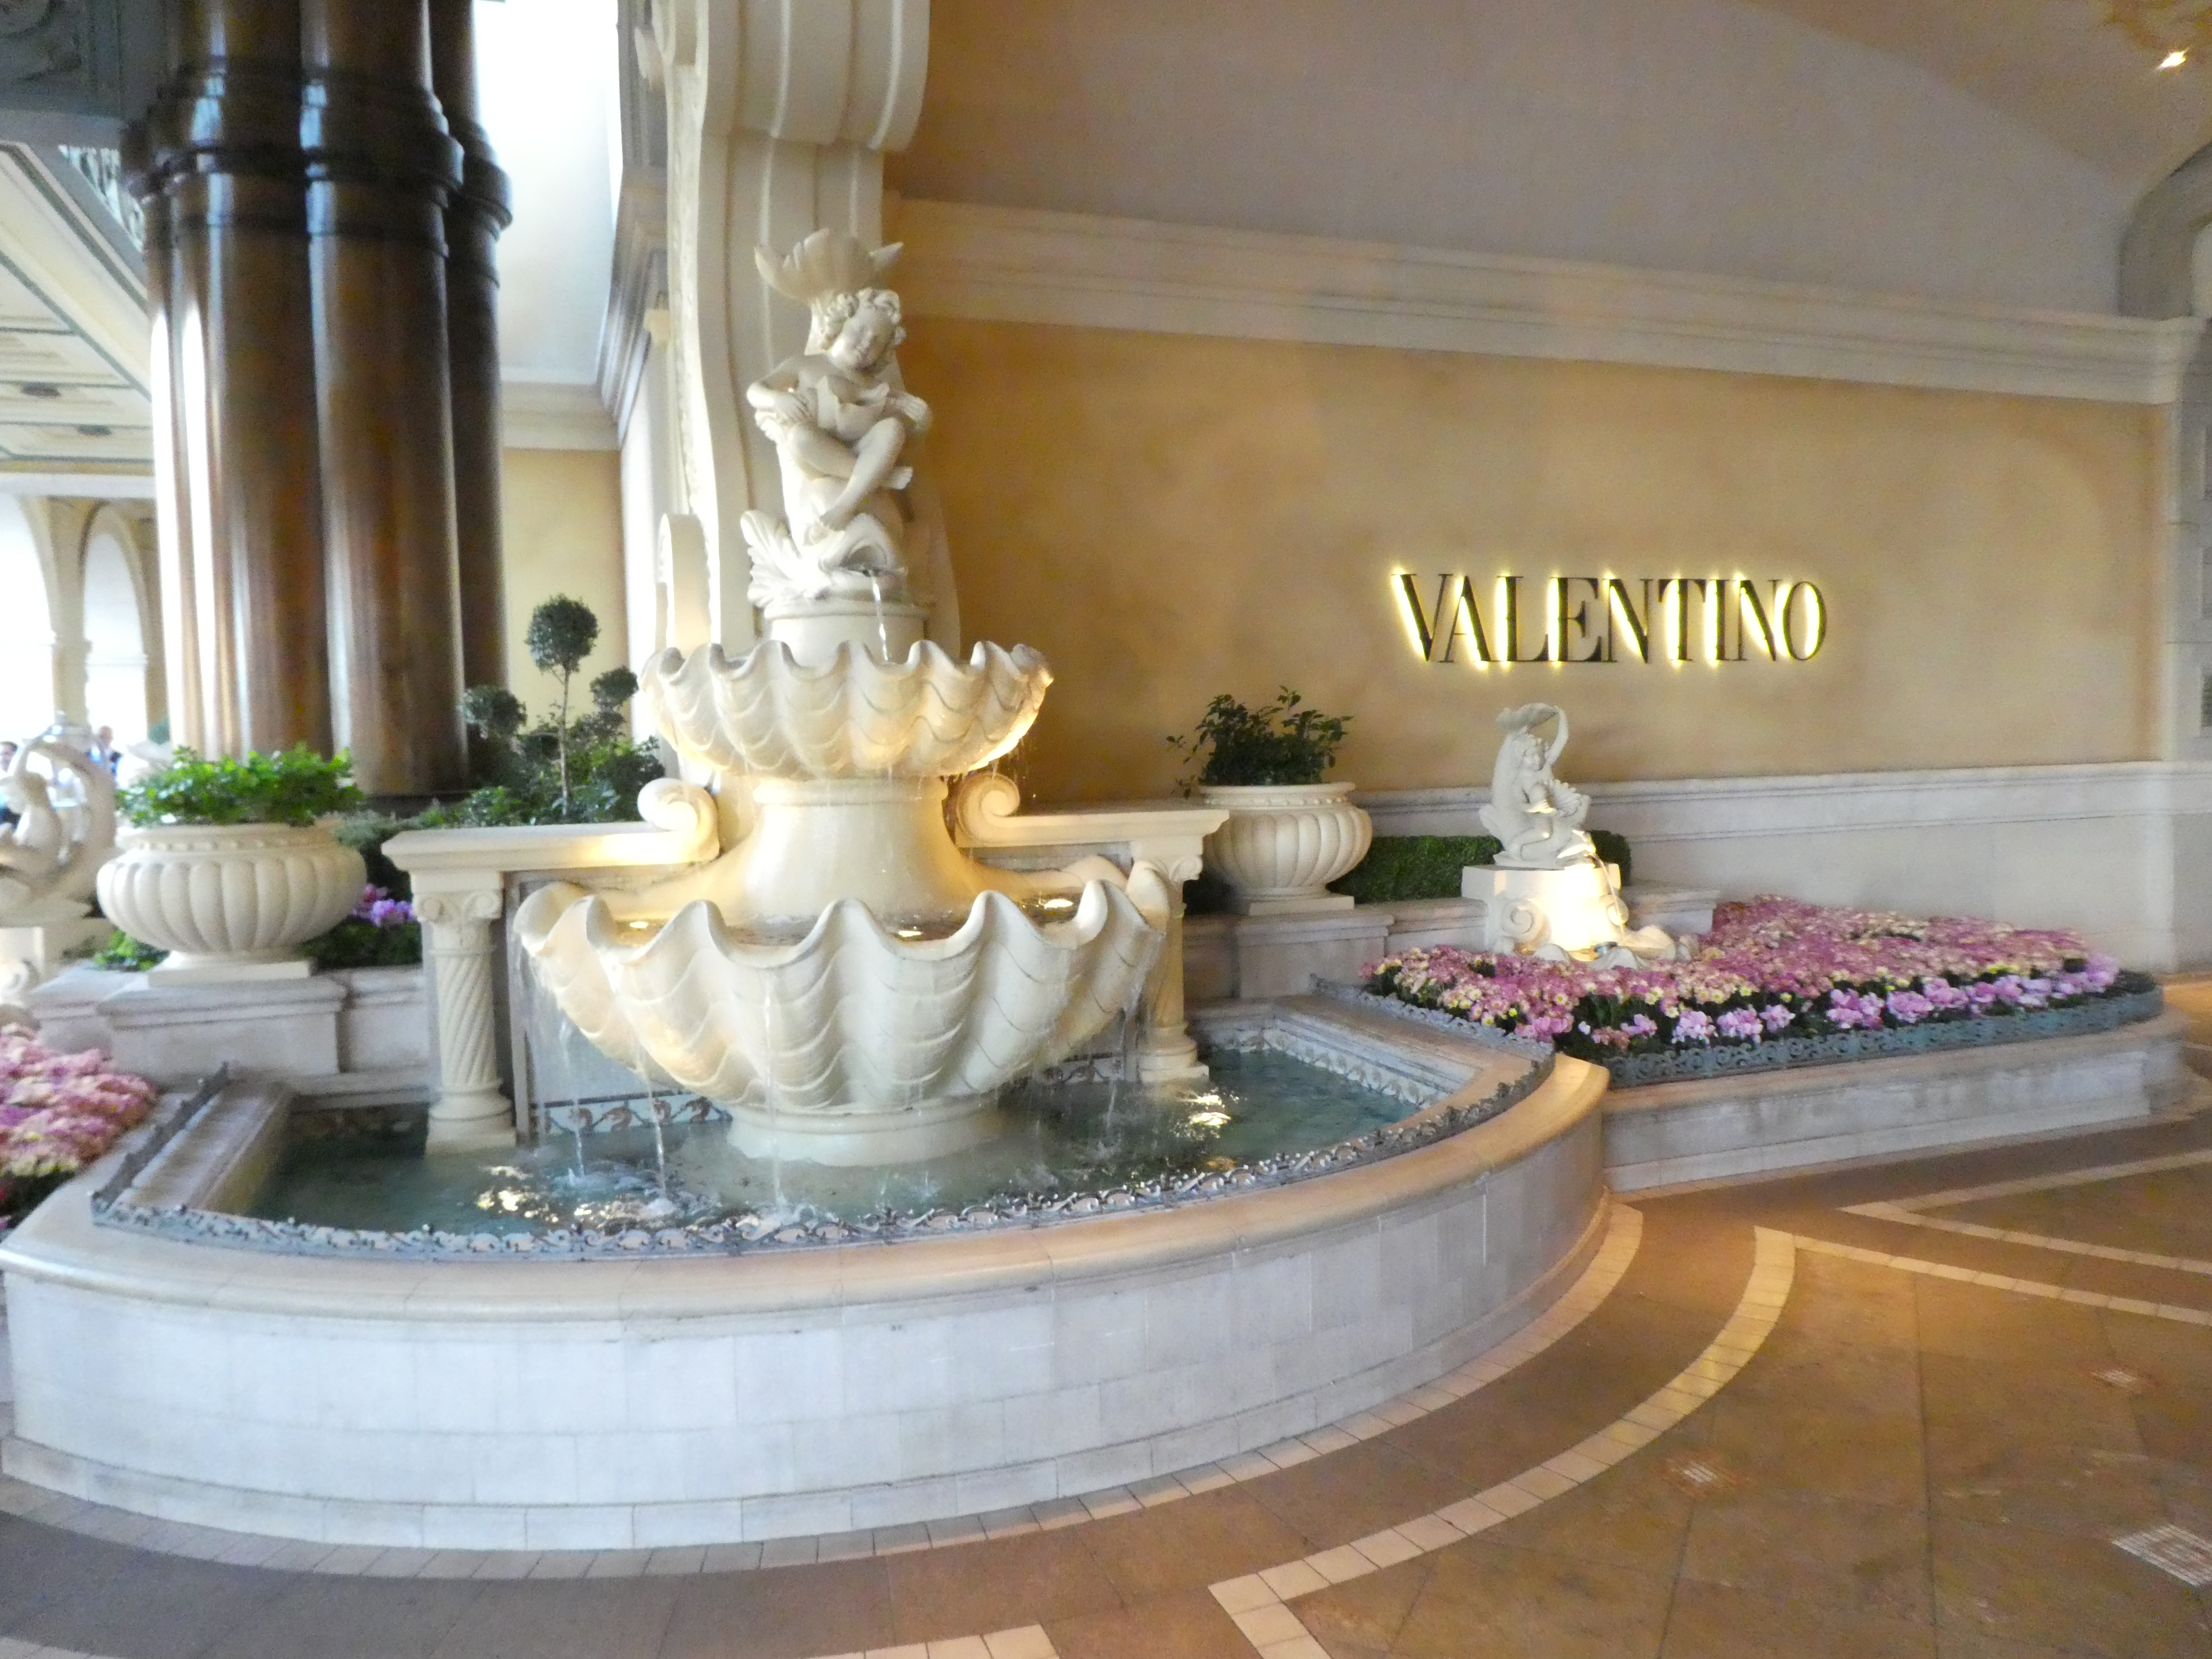
las vegas, interior design, room, building, architecture, water feature, lobby